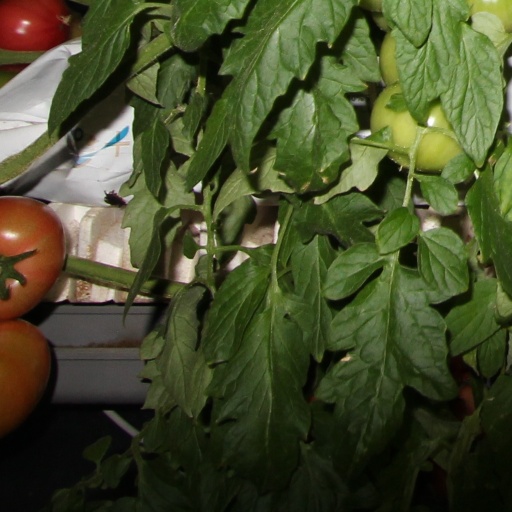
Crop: tomato